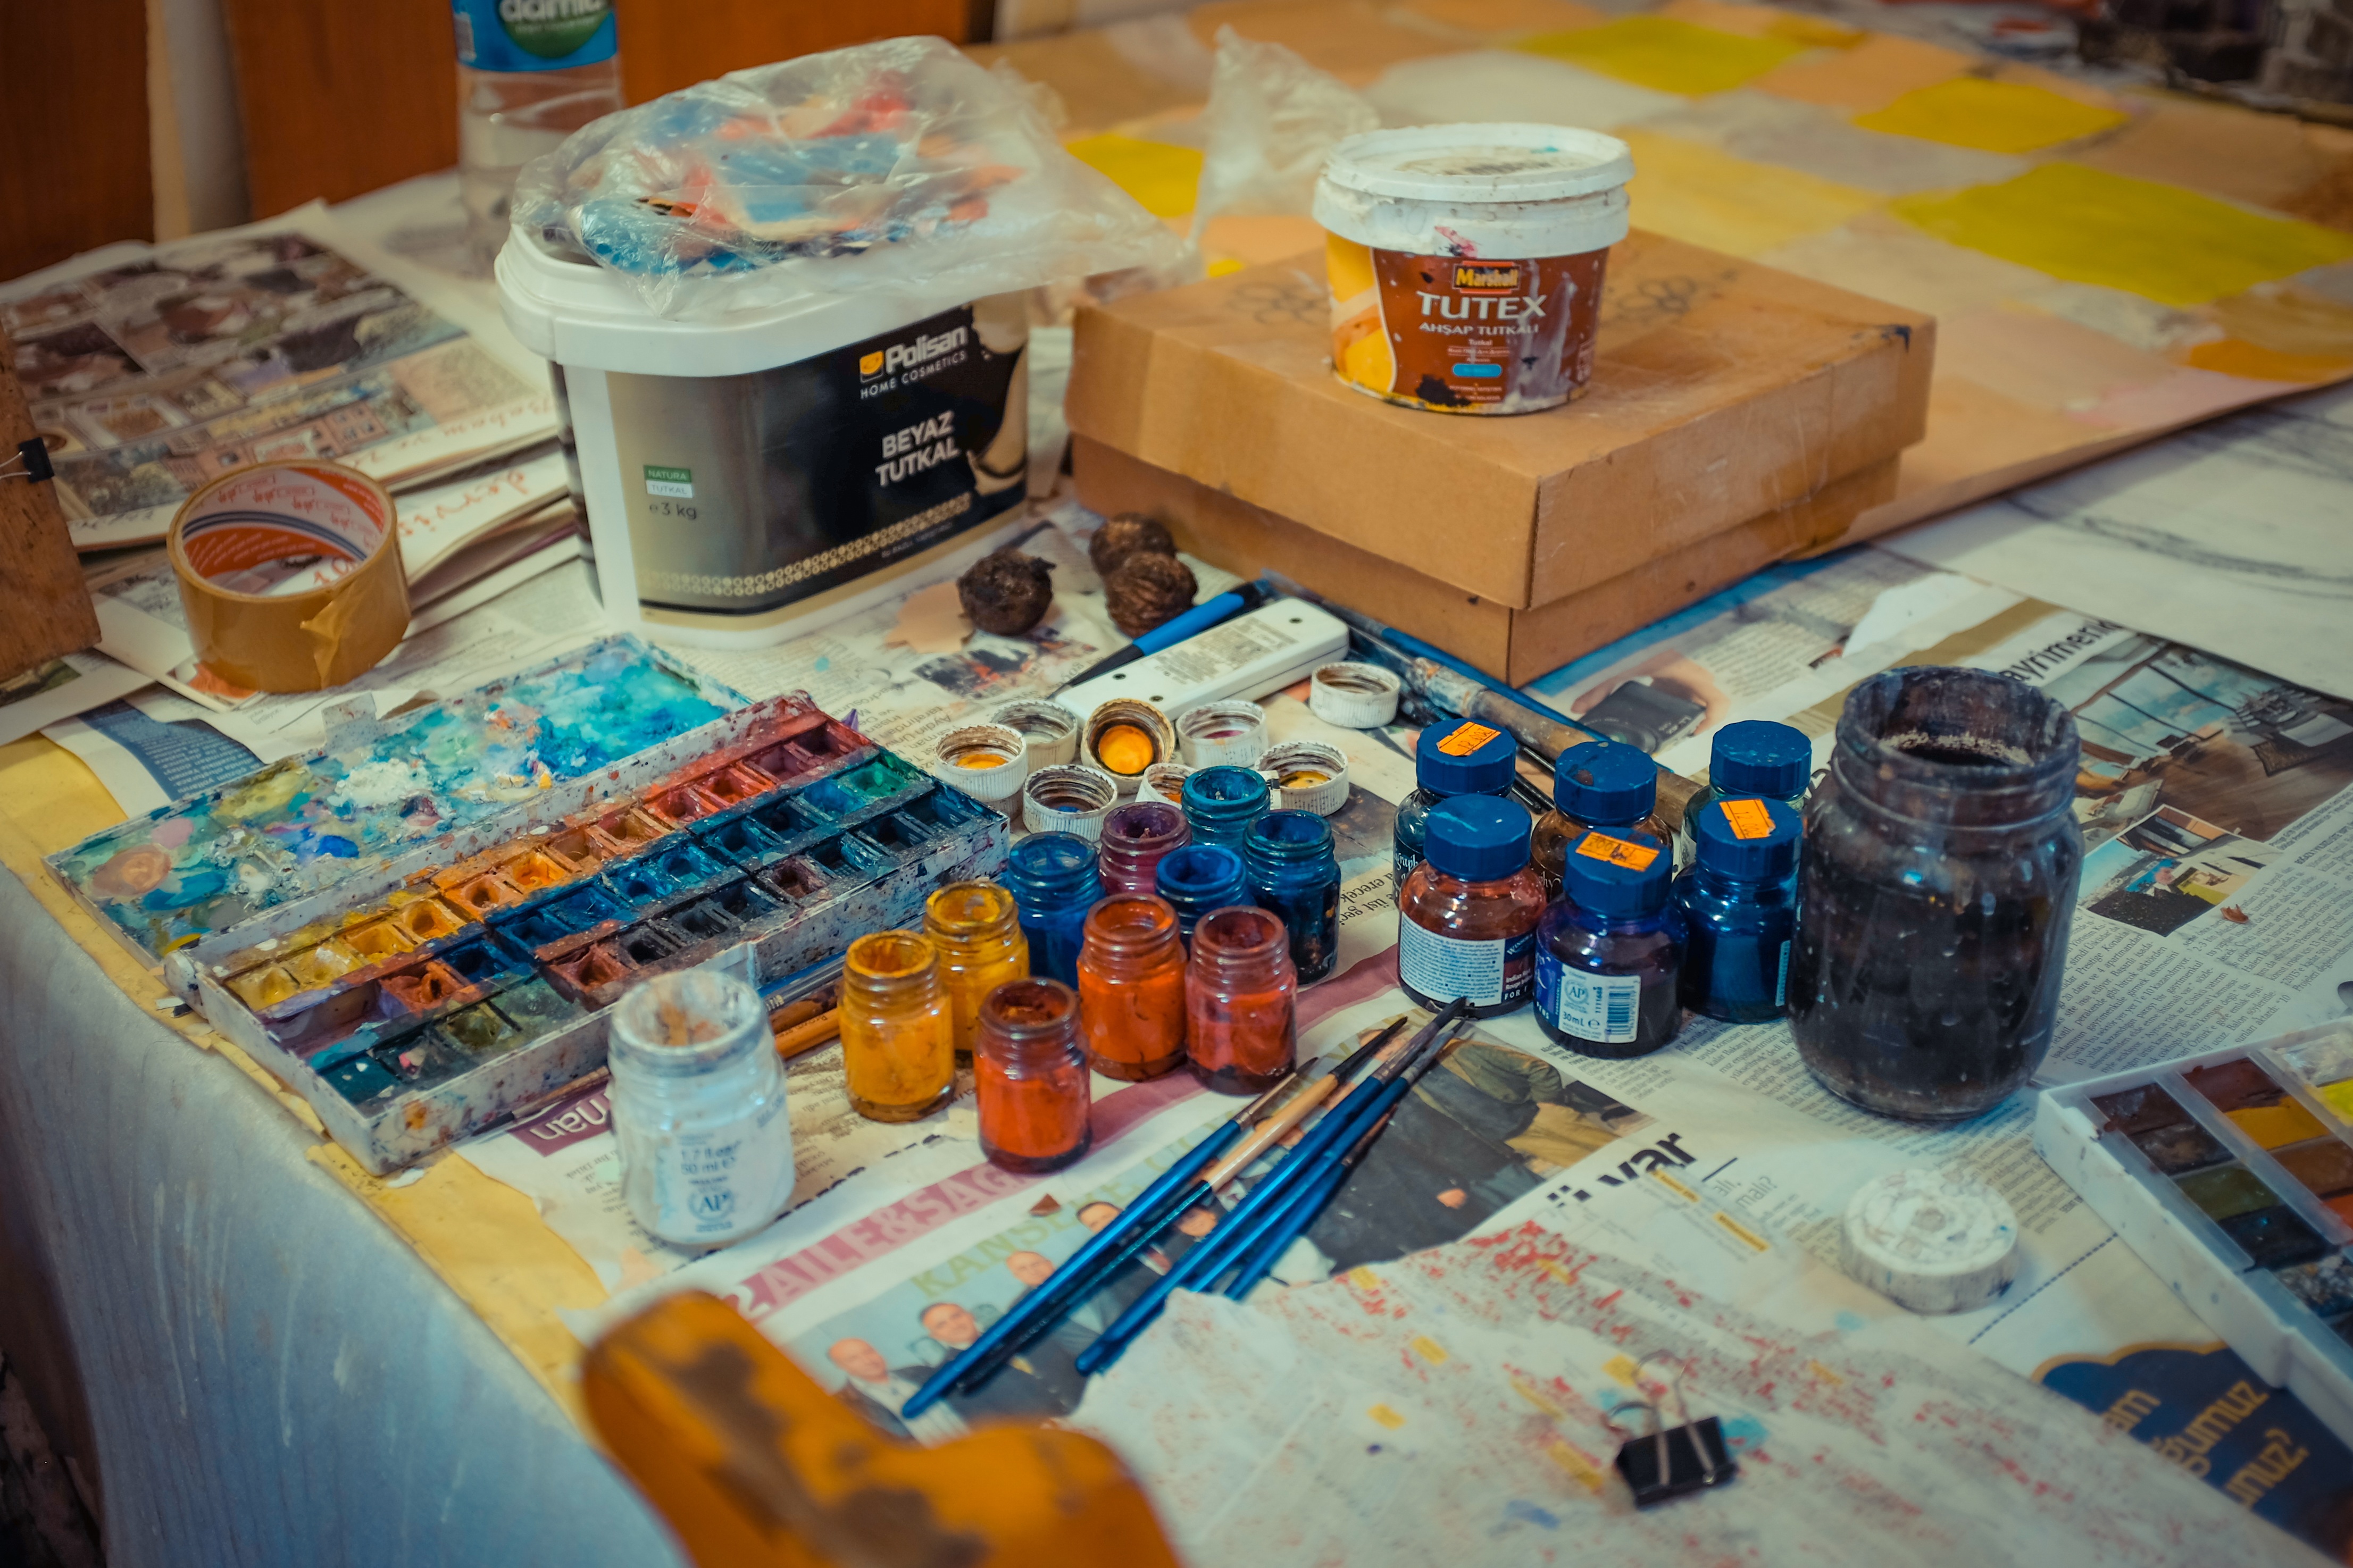
toy, art, games